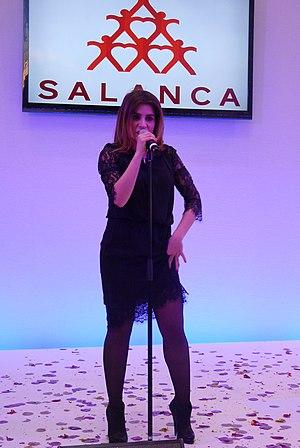
Julie Zenatti en concert le 2 Avril 2013
Julie Zenatti est une auteure-compositrice-interprète française, née le 5 février 1981 à Paris, découverte par son interprétation de Fleur-de-Lys dans la comédie musicale Notre-Dame de Paris. Sa tessiture de soprano couvre quatre octaves.